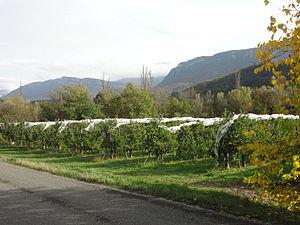
Saint-Vincent-sur-Jabron est une commune française, située dans le département des Alpes-de-Haute-Provence en région Provence-Alpes-Côte d'Azur.